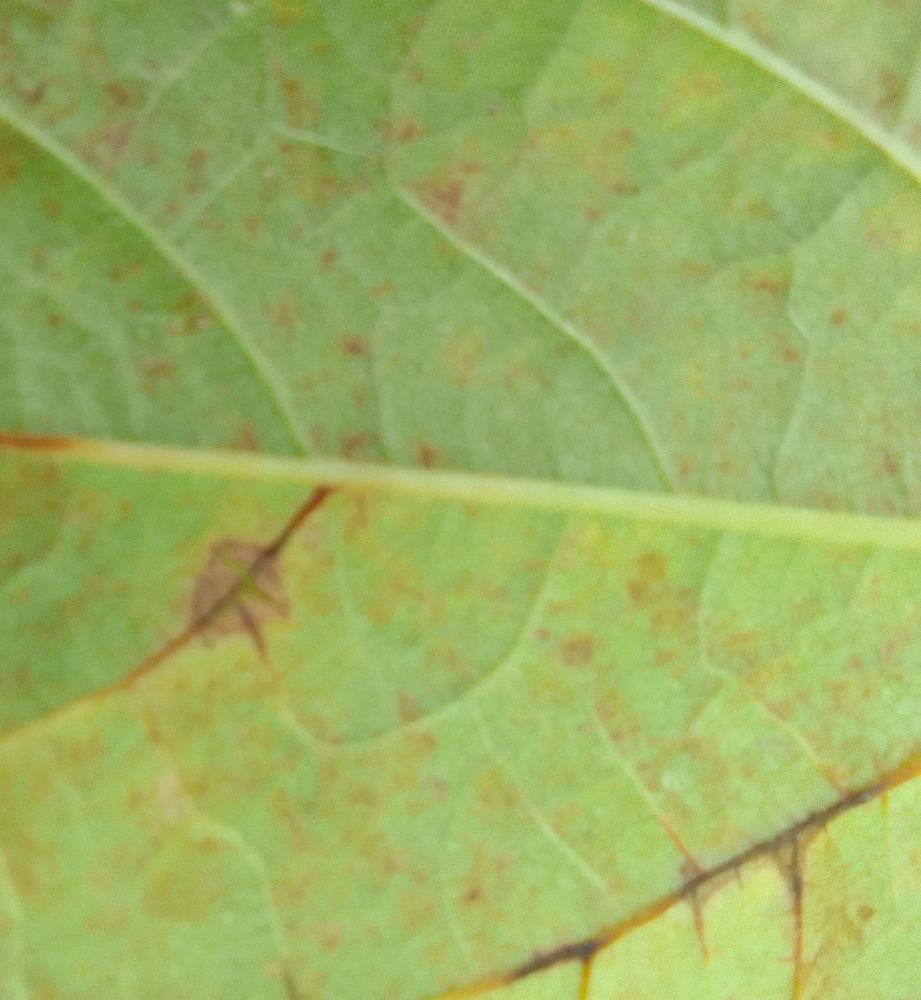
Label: anthracnose